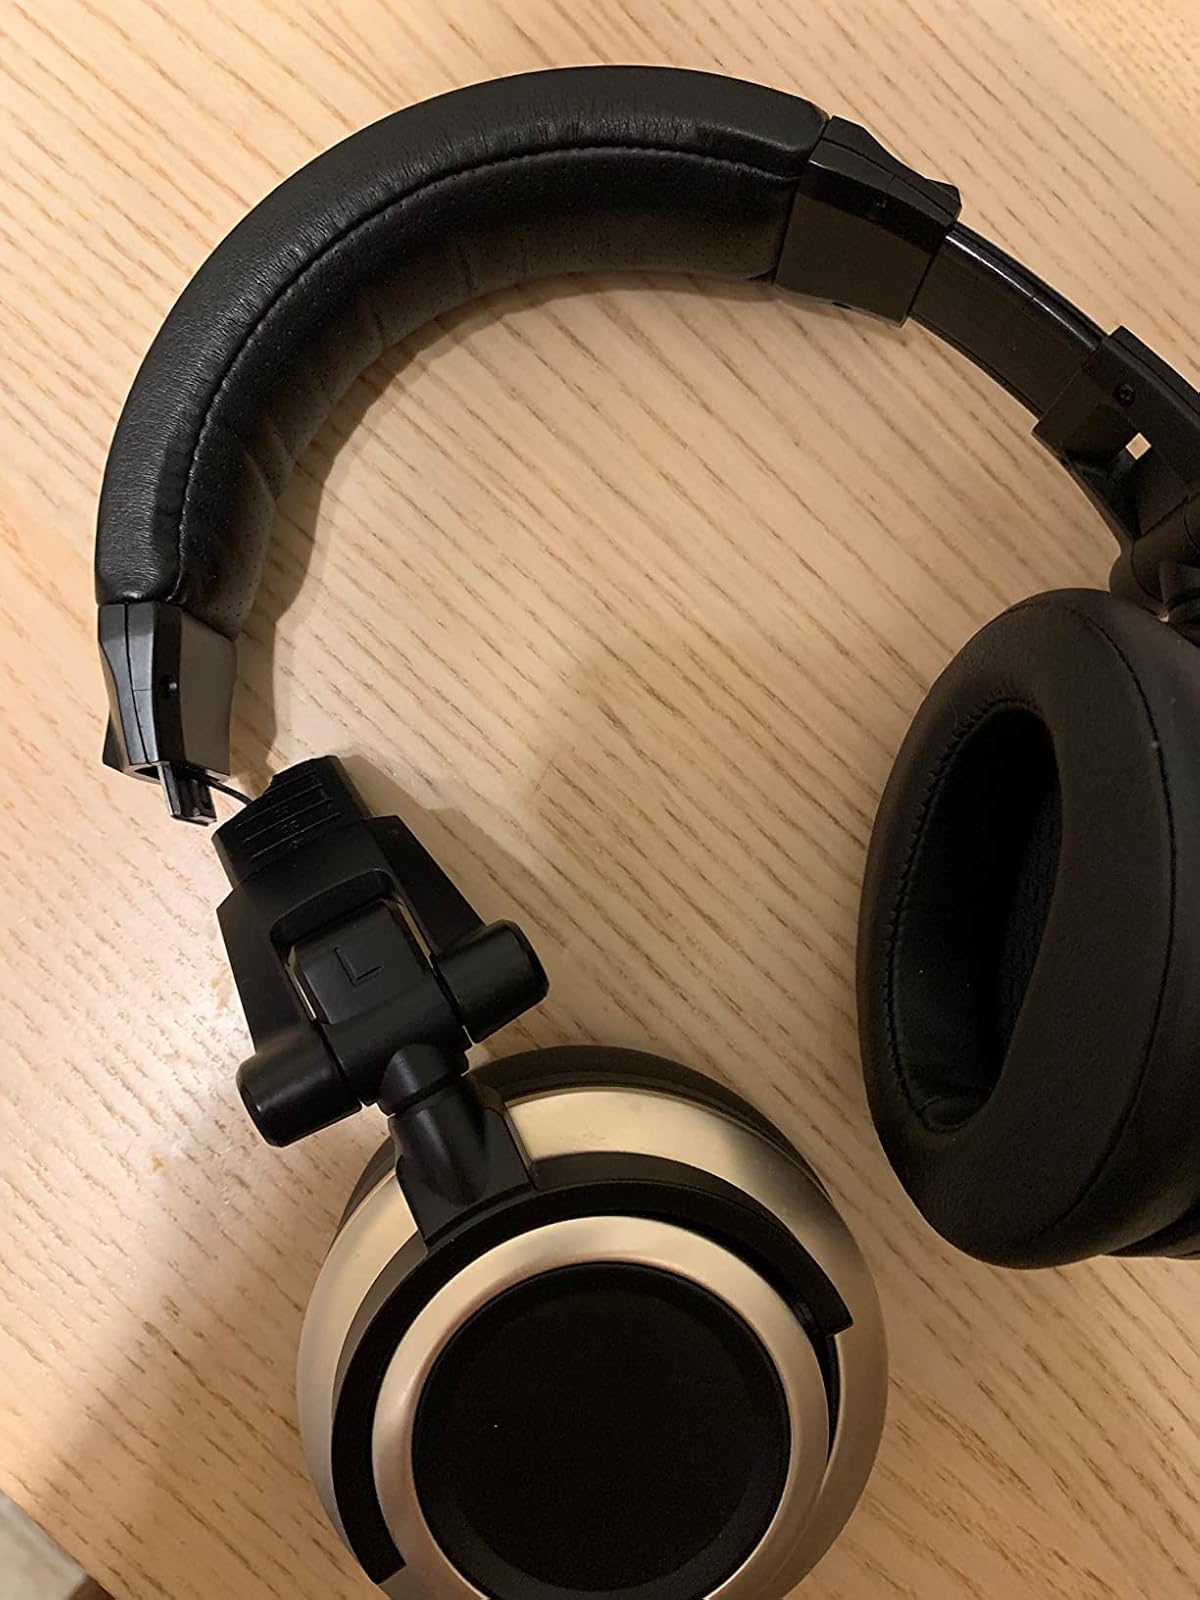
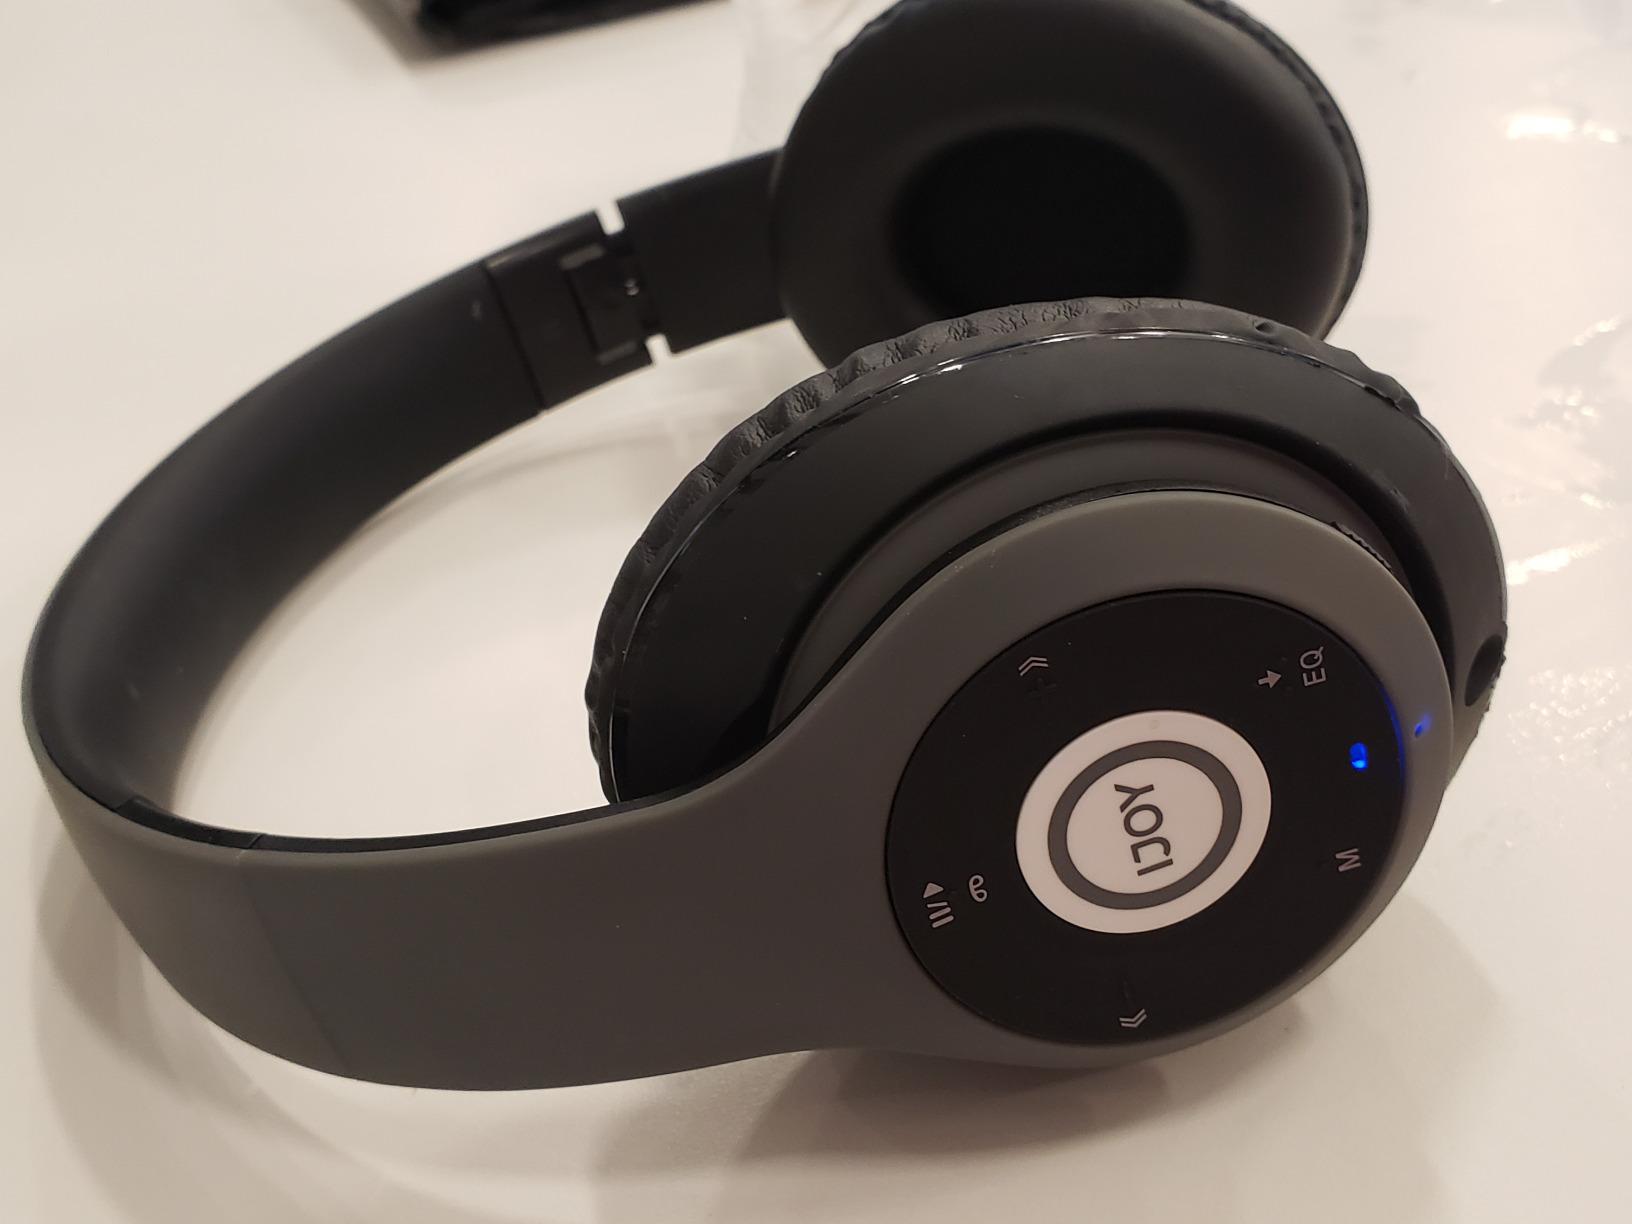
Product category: headphones
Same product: no